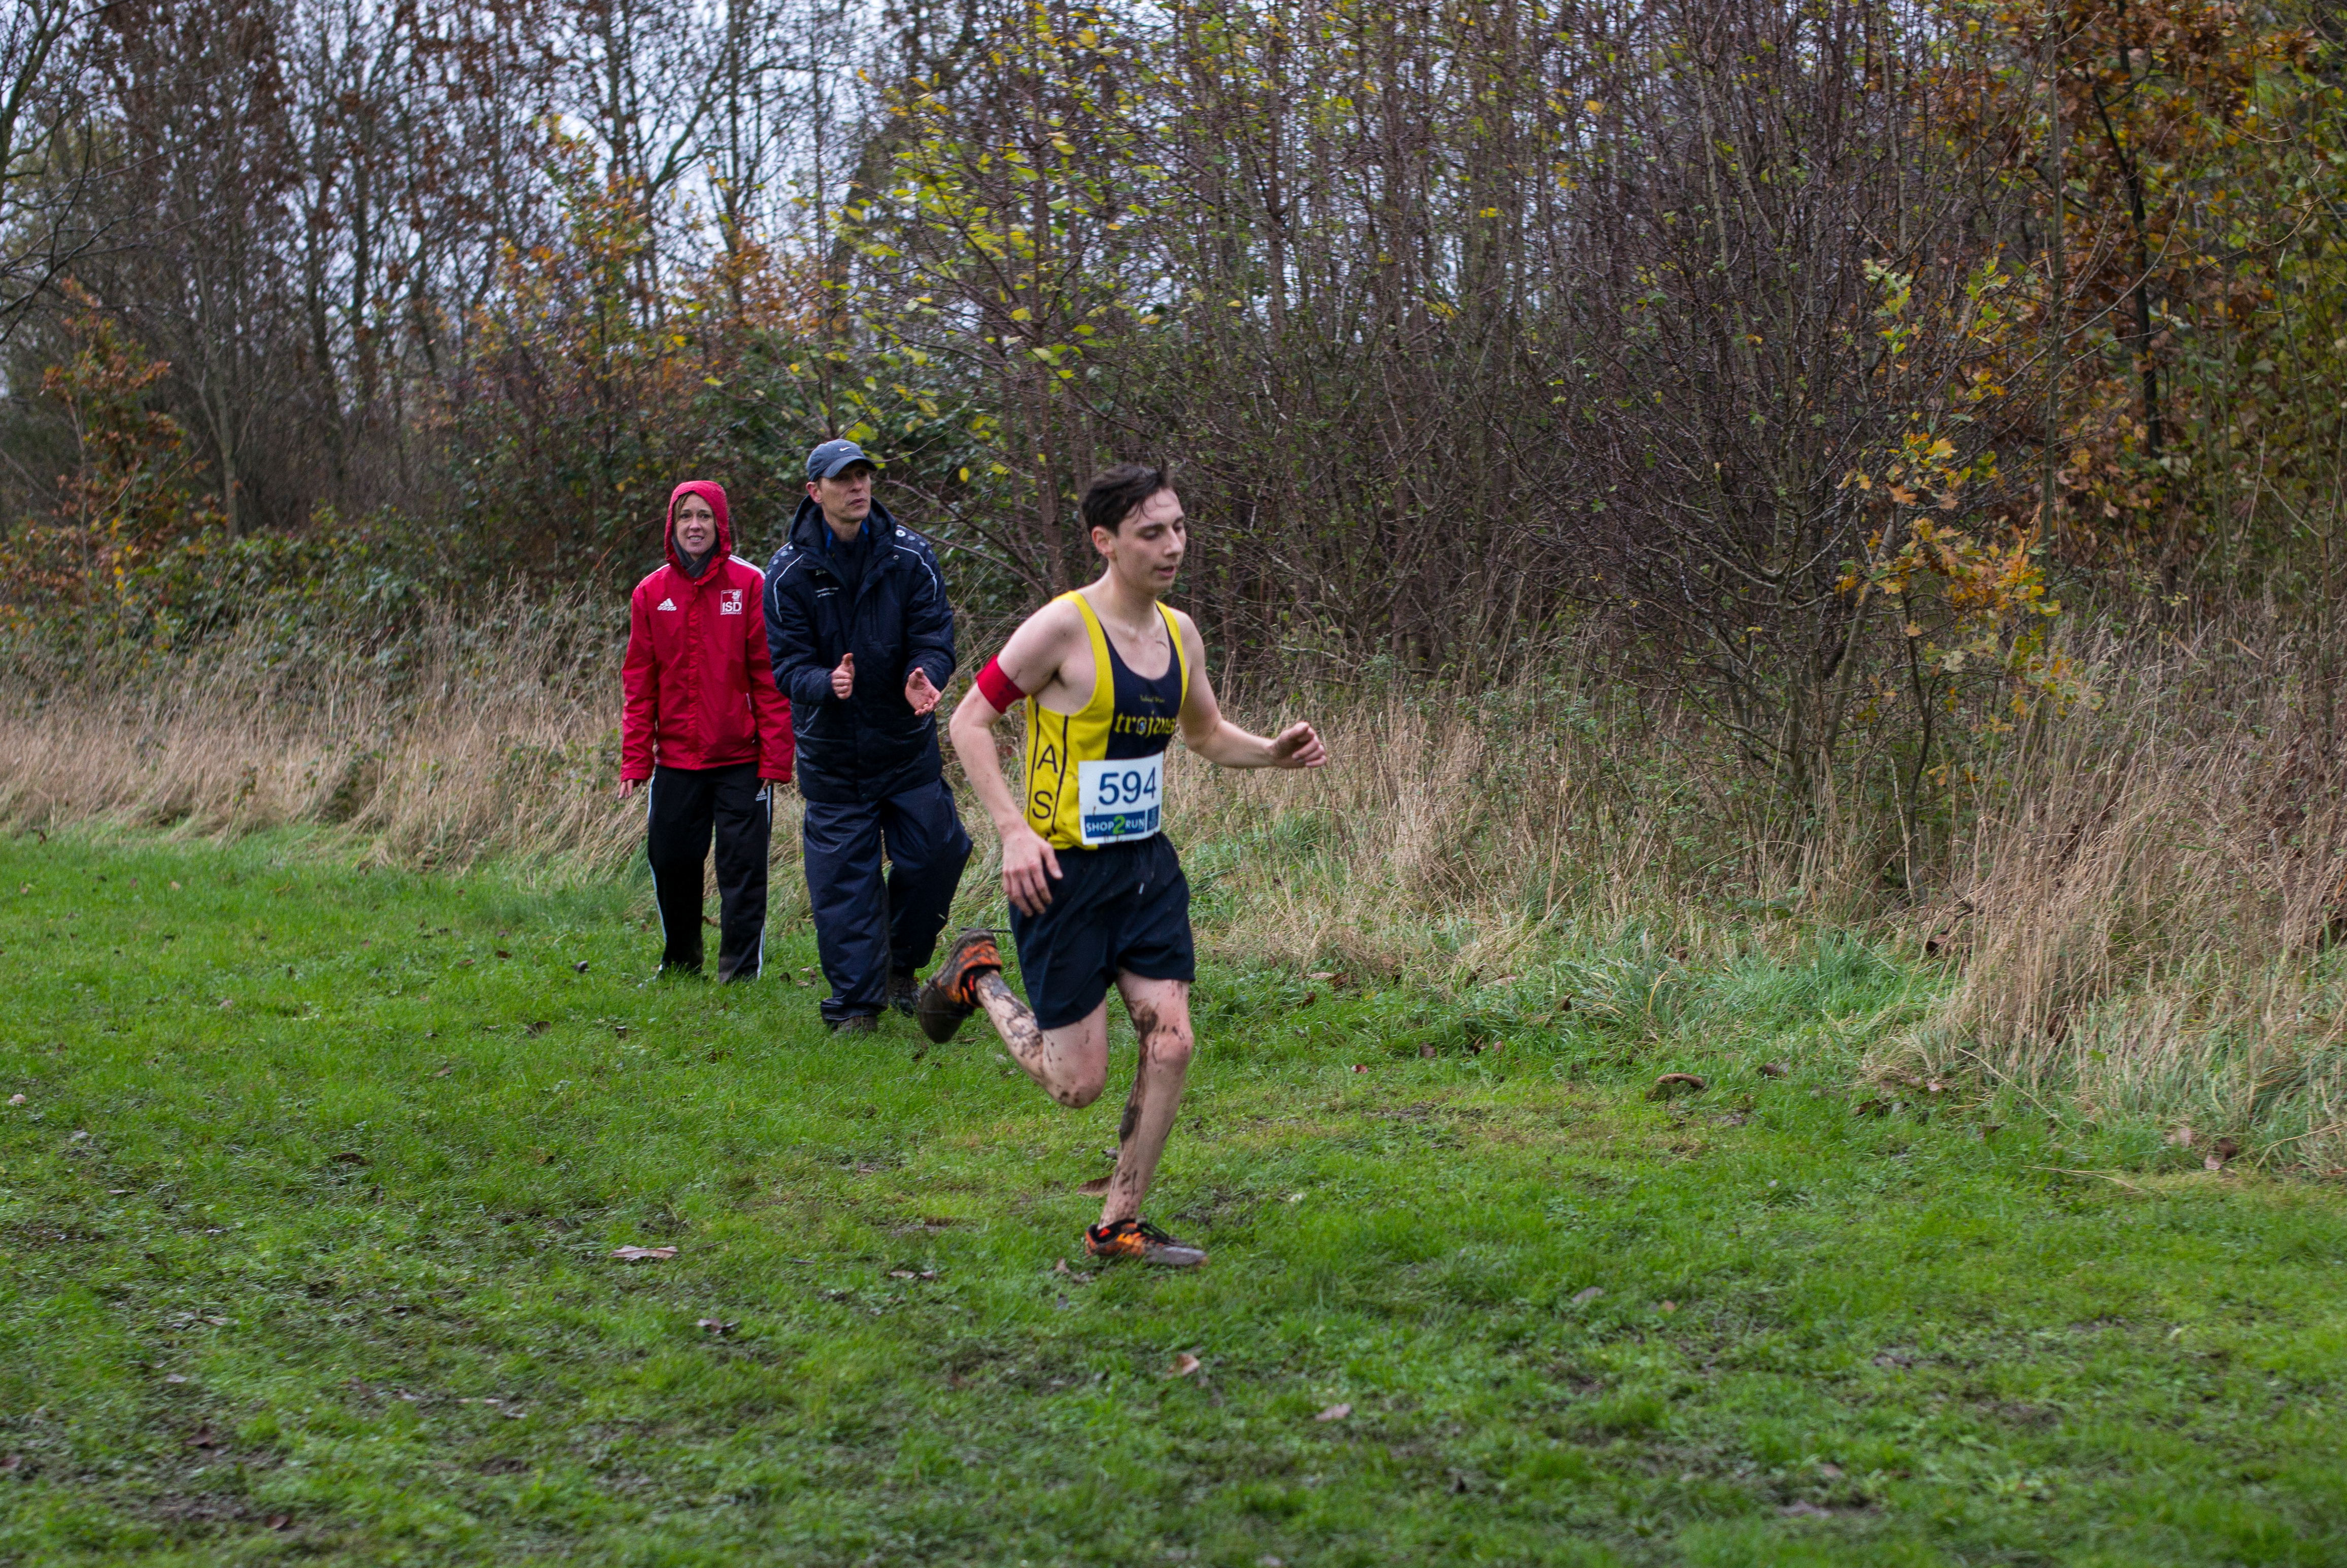
person, trail, running, recreation, jogging, race, sports, endurance, athletics, physical exercise, outdoor recreation, human action, ultramarathon, duathlon, cross country running, cross country cycling